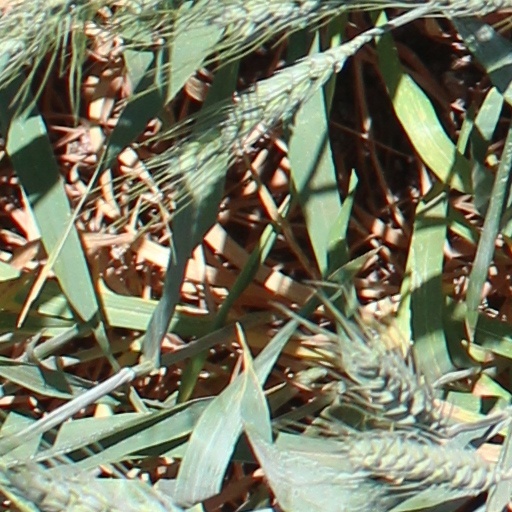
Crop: wheat